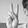
ASL letter: V